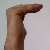
The image shows a hand gesture representing a space in Indian Sign Language.